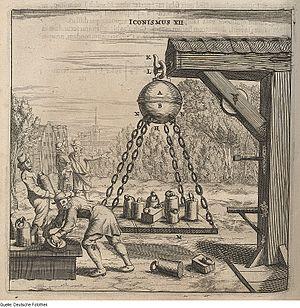
Les hémisphères de Magdebourg sont un dispositif expérimental d'Otto von Guericke, bourgmestre de Magdebourg, ayant servi à démontrer l'existence du vide et la notion de pression de l'air.